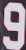
Number: 9